List of Cricket World Cup records

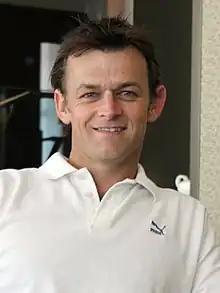
Australian gloveman Adam Gilchrist (pictured) holds the record for the most catches, was first to take six dismissals in a World Cup innings and jointly with New Zealand's Tom Latham holds the record for the most dismissals in a single tournament by a designated wicket-keeper with 21.

The second semi-final of the 2019 tournament between England and Australia at Edgbaston saw Australia's Mitchell Starc take his 27th wicket surpassing the record of the most wickets taken in a single edition of the Cricket World Cup held by fellow countryman Glenn McGrath where he secured 26 dismissals twelve years previously at the 2007 event. India's Mohammed Shami, who missed the first four matches and was the leading wicket taker of the most recent World Cup in 2023, sits in third with 24.